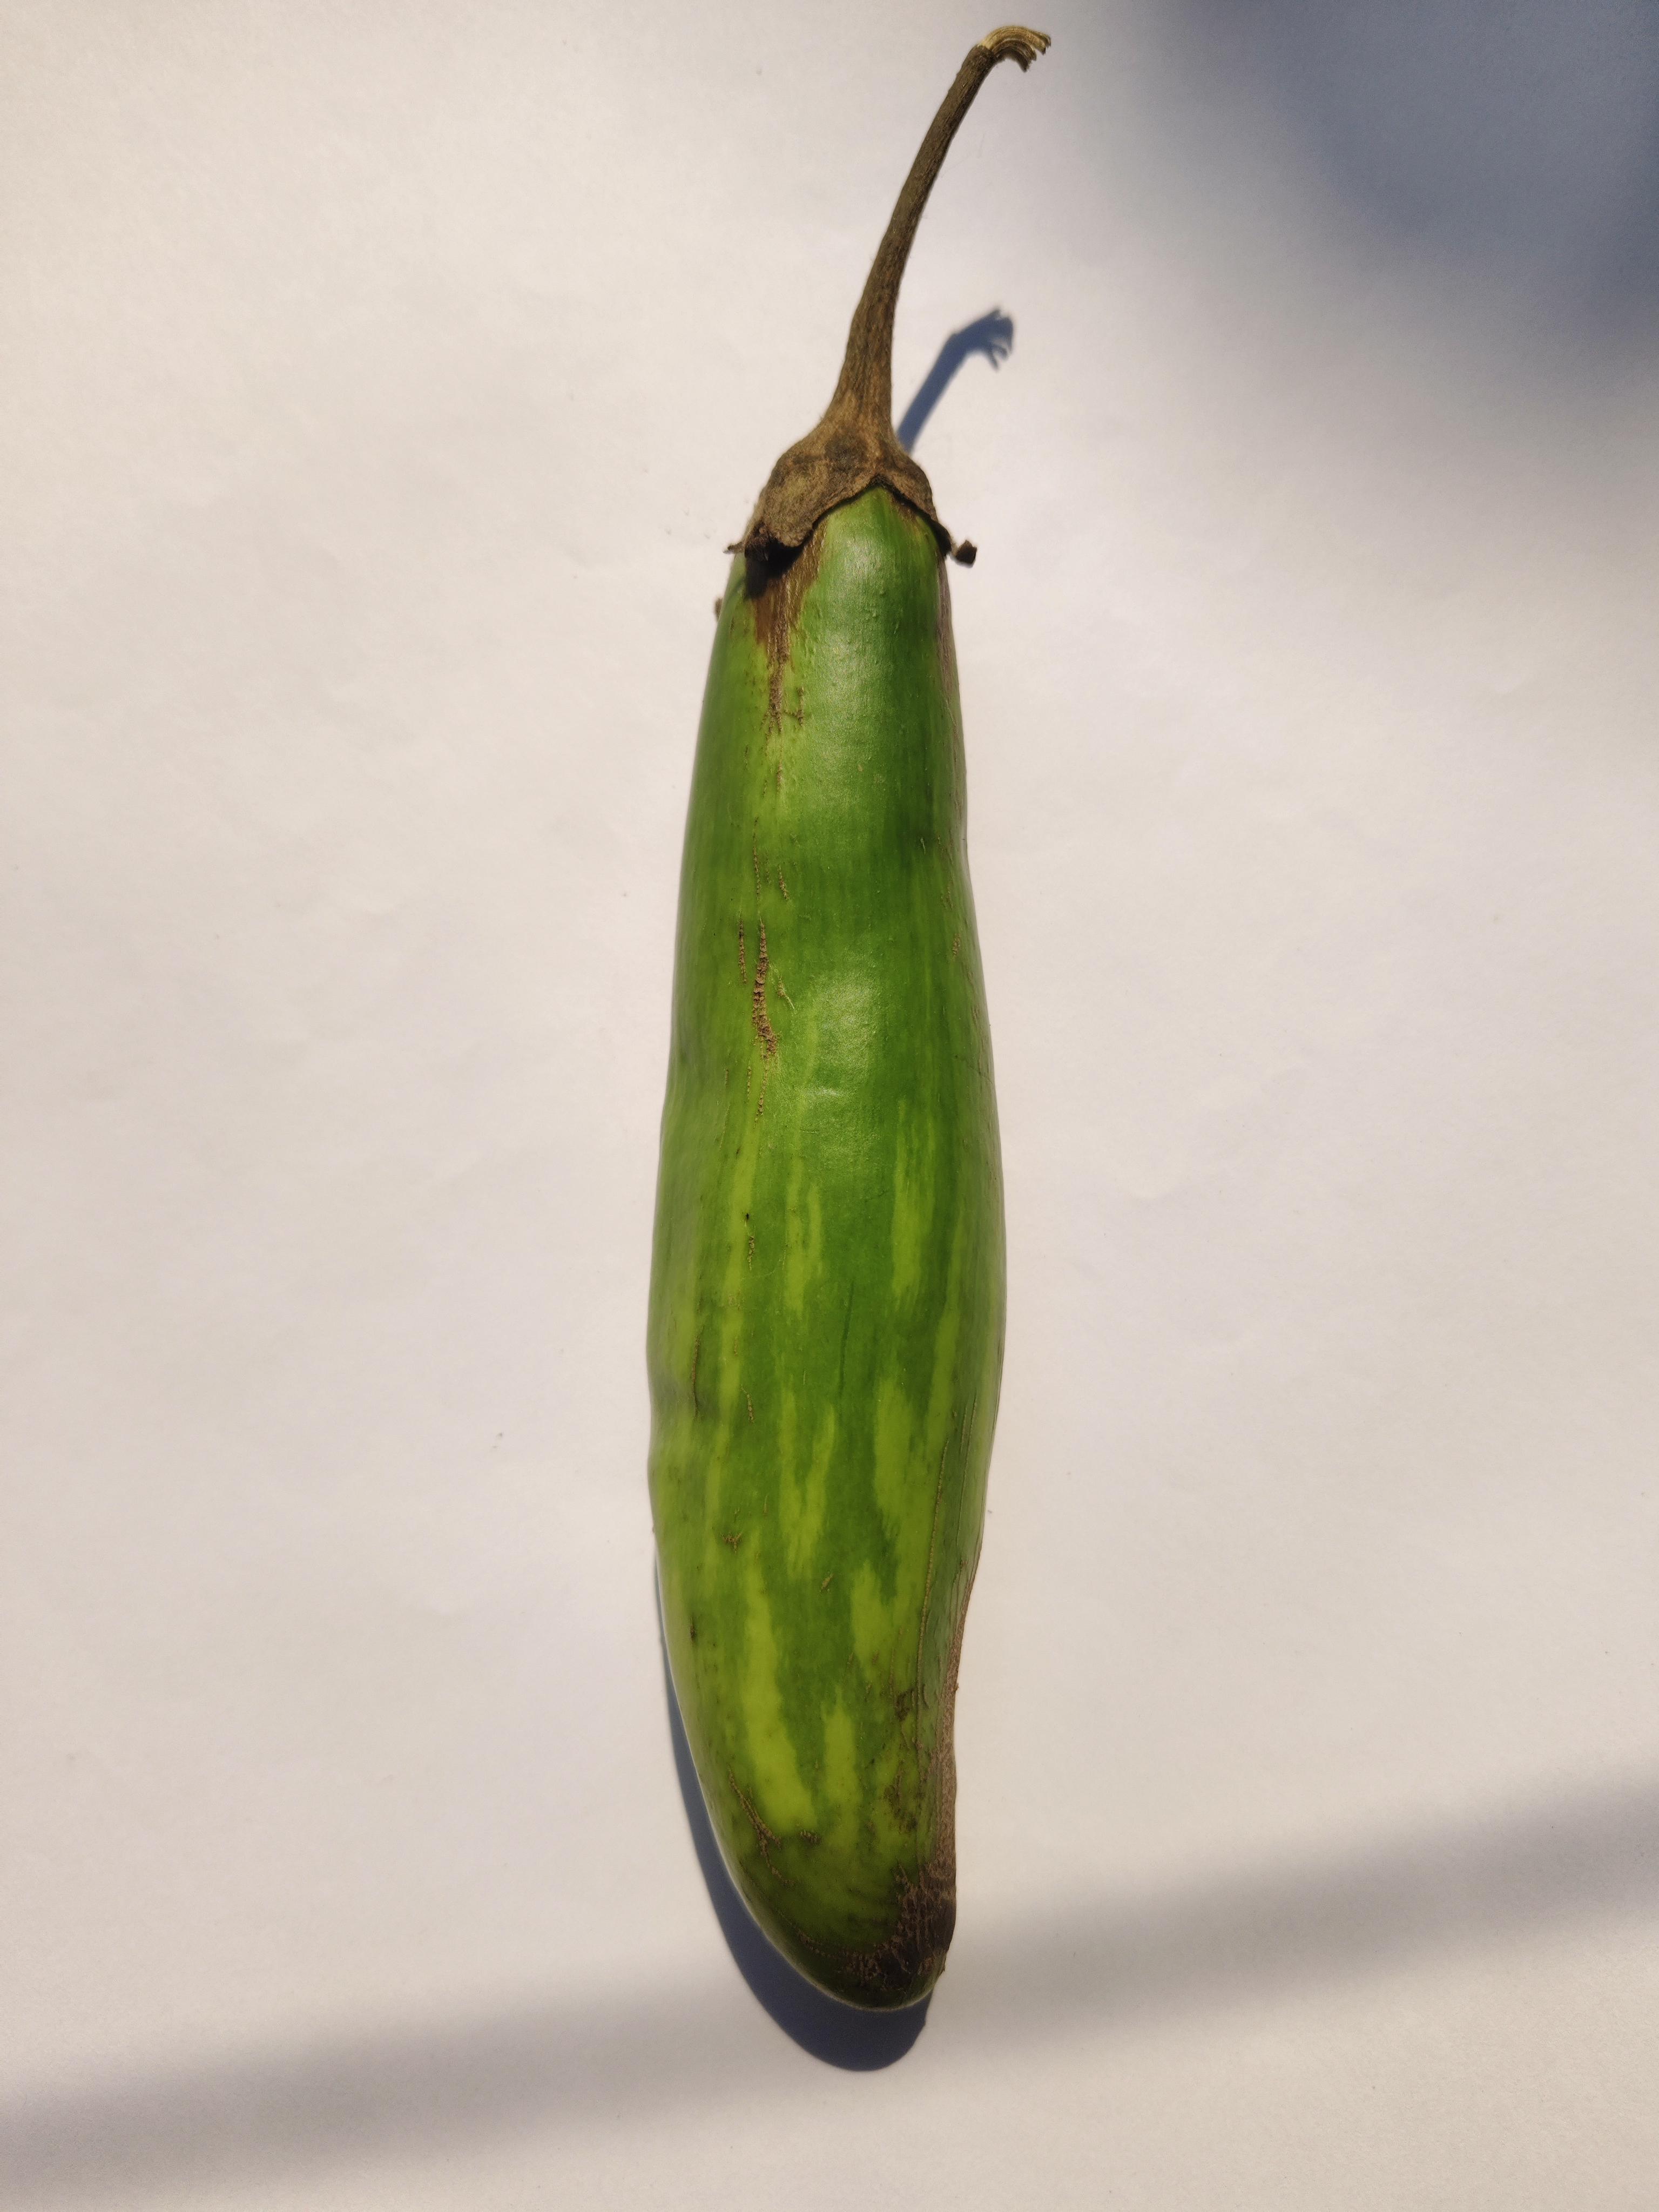
Label: Brinjal